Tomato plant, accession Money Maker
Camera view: tilt-top (135 deg); turntable rotation: 90 degrees
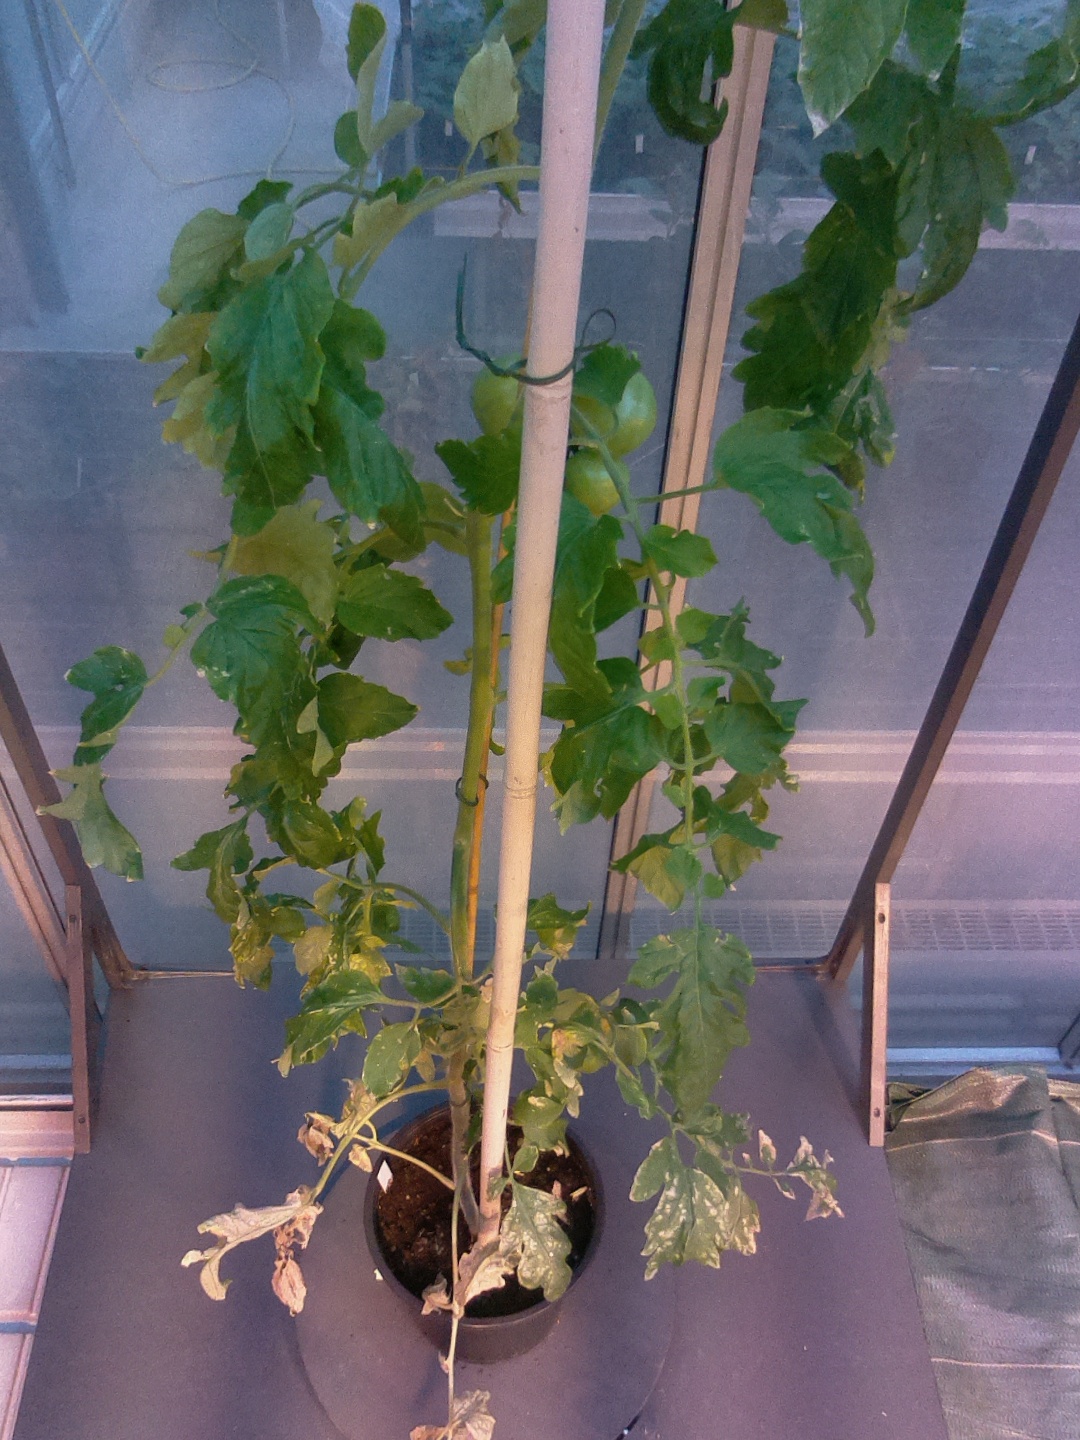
BBCH growth stage 76: 60%-70% of final fruit size